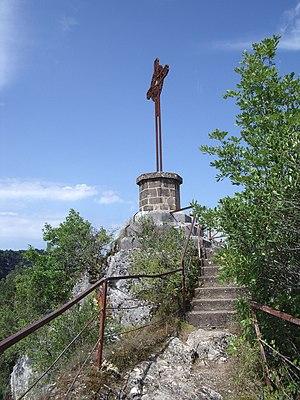
L’Association de Sauvegarde des Maisons et Paysages de Martel et de sa Région ou Sauvegarde de Martel est une ancienne association française de protection du patrimoine architectural historique, traditionnel et paysager du pays de Martel, cité médiévale du Quercy.